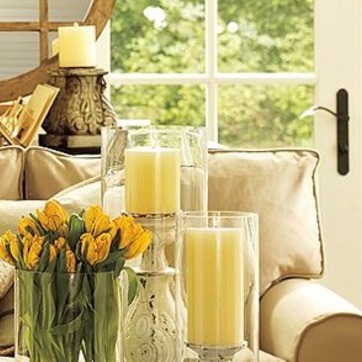
Material: glass